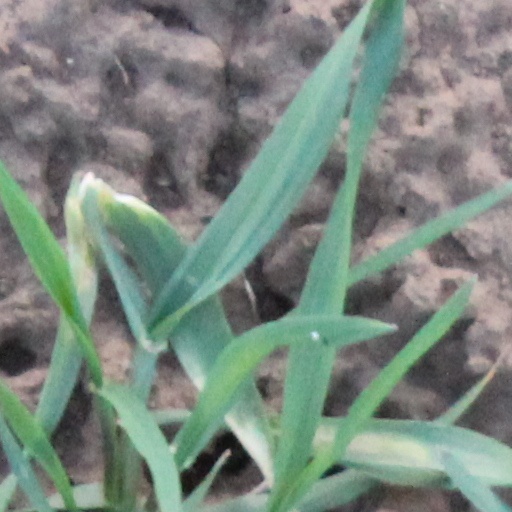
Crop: wheat